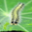
Label: caterpillar